List of ambassadors of China to New Zealand

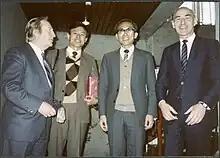
Visit of Ambassador Ni Zhengjian (second from right) to Palmerston North (mayor Paul Rieger on the right)

The ambassador of China to New Zealand is the official representative of the People's Republic of China to New Zealand.